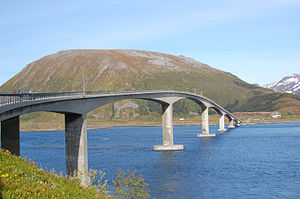
Gimsøystraumen Bro
Gimsøystraumen Bro set mod Austvågøya
Gimsøystraumen Bro er en Cantileverbro som krydser Gimsøystraumen mellem Austvågøy og Gimsøya i Nordland fylke i Norge. Broen er 839 meter lang og har et hovedspænd på 148 meter og gennemsejlingshøjde 30 meter. Broen har 9 spænd. Den blev åbnet i 1981 og er en del af europavej 10. Sammen med Sundklakkstraumen bro erstattede den færgestrækningen mellem Lyngvær på Austvågøya, Smorten på Vestvågøy og Sundklakk på Gimsøya. Færgeforbindelsen blev sat i drift i 1955.